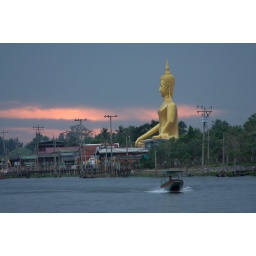
The sky starts to turn pink behind Wat Ban Jak, near KokkredLocation: Pak Kret, Nonthaburi, Thailand&amp;copy; Gordon Anderson